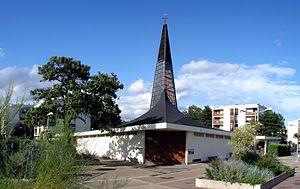
Franconville ou Franconville-la-Garenne, nom d'usage de la municipalité, est une commune française située dans le département du Val-d'Oise, en région Île-de-France. Elle est la cinquième ville du département par sa population.